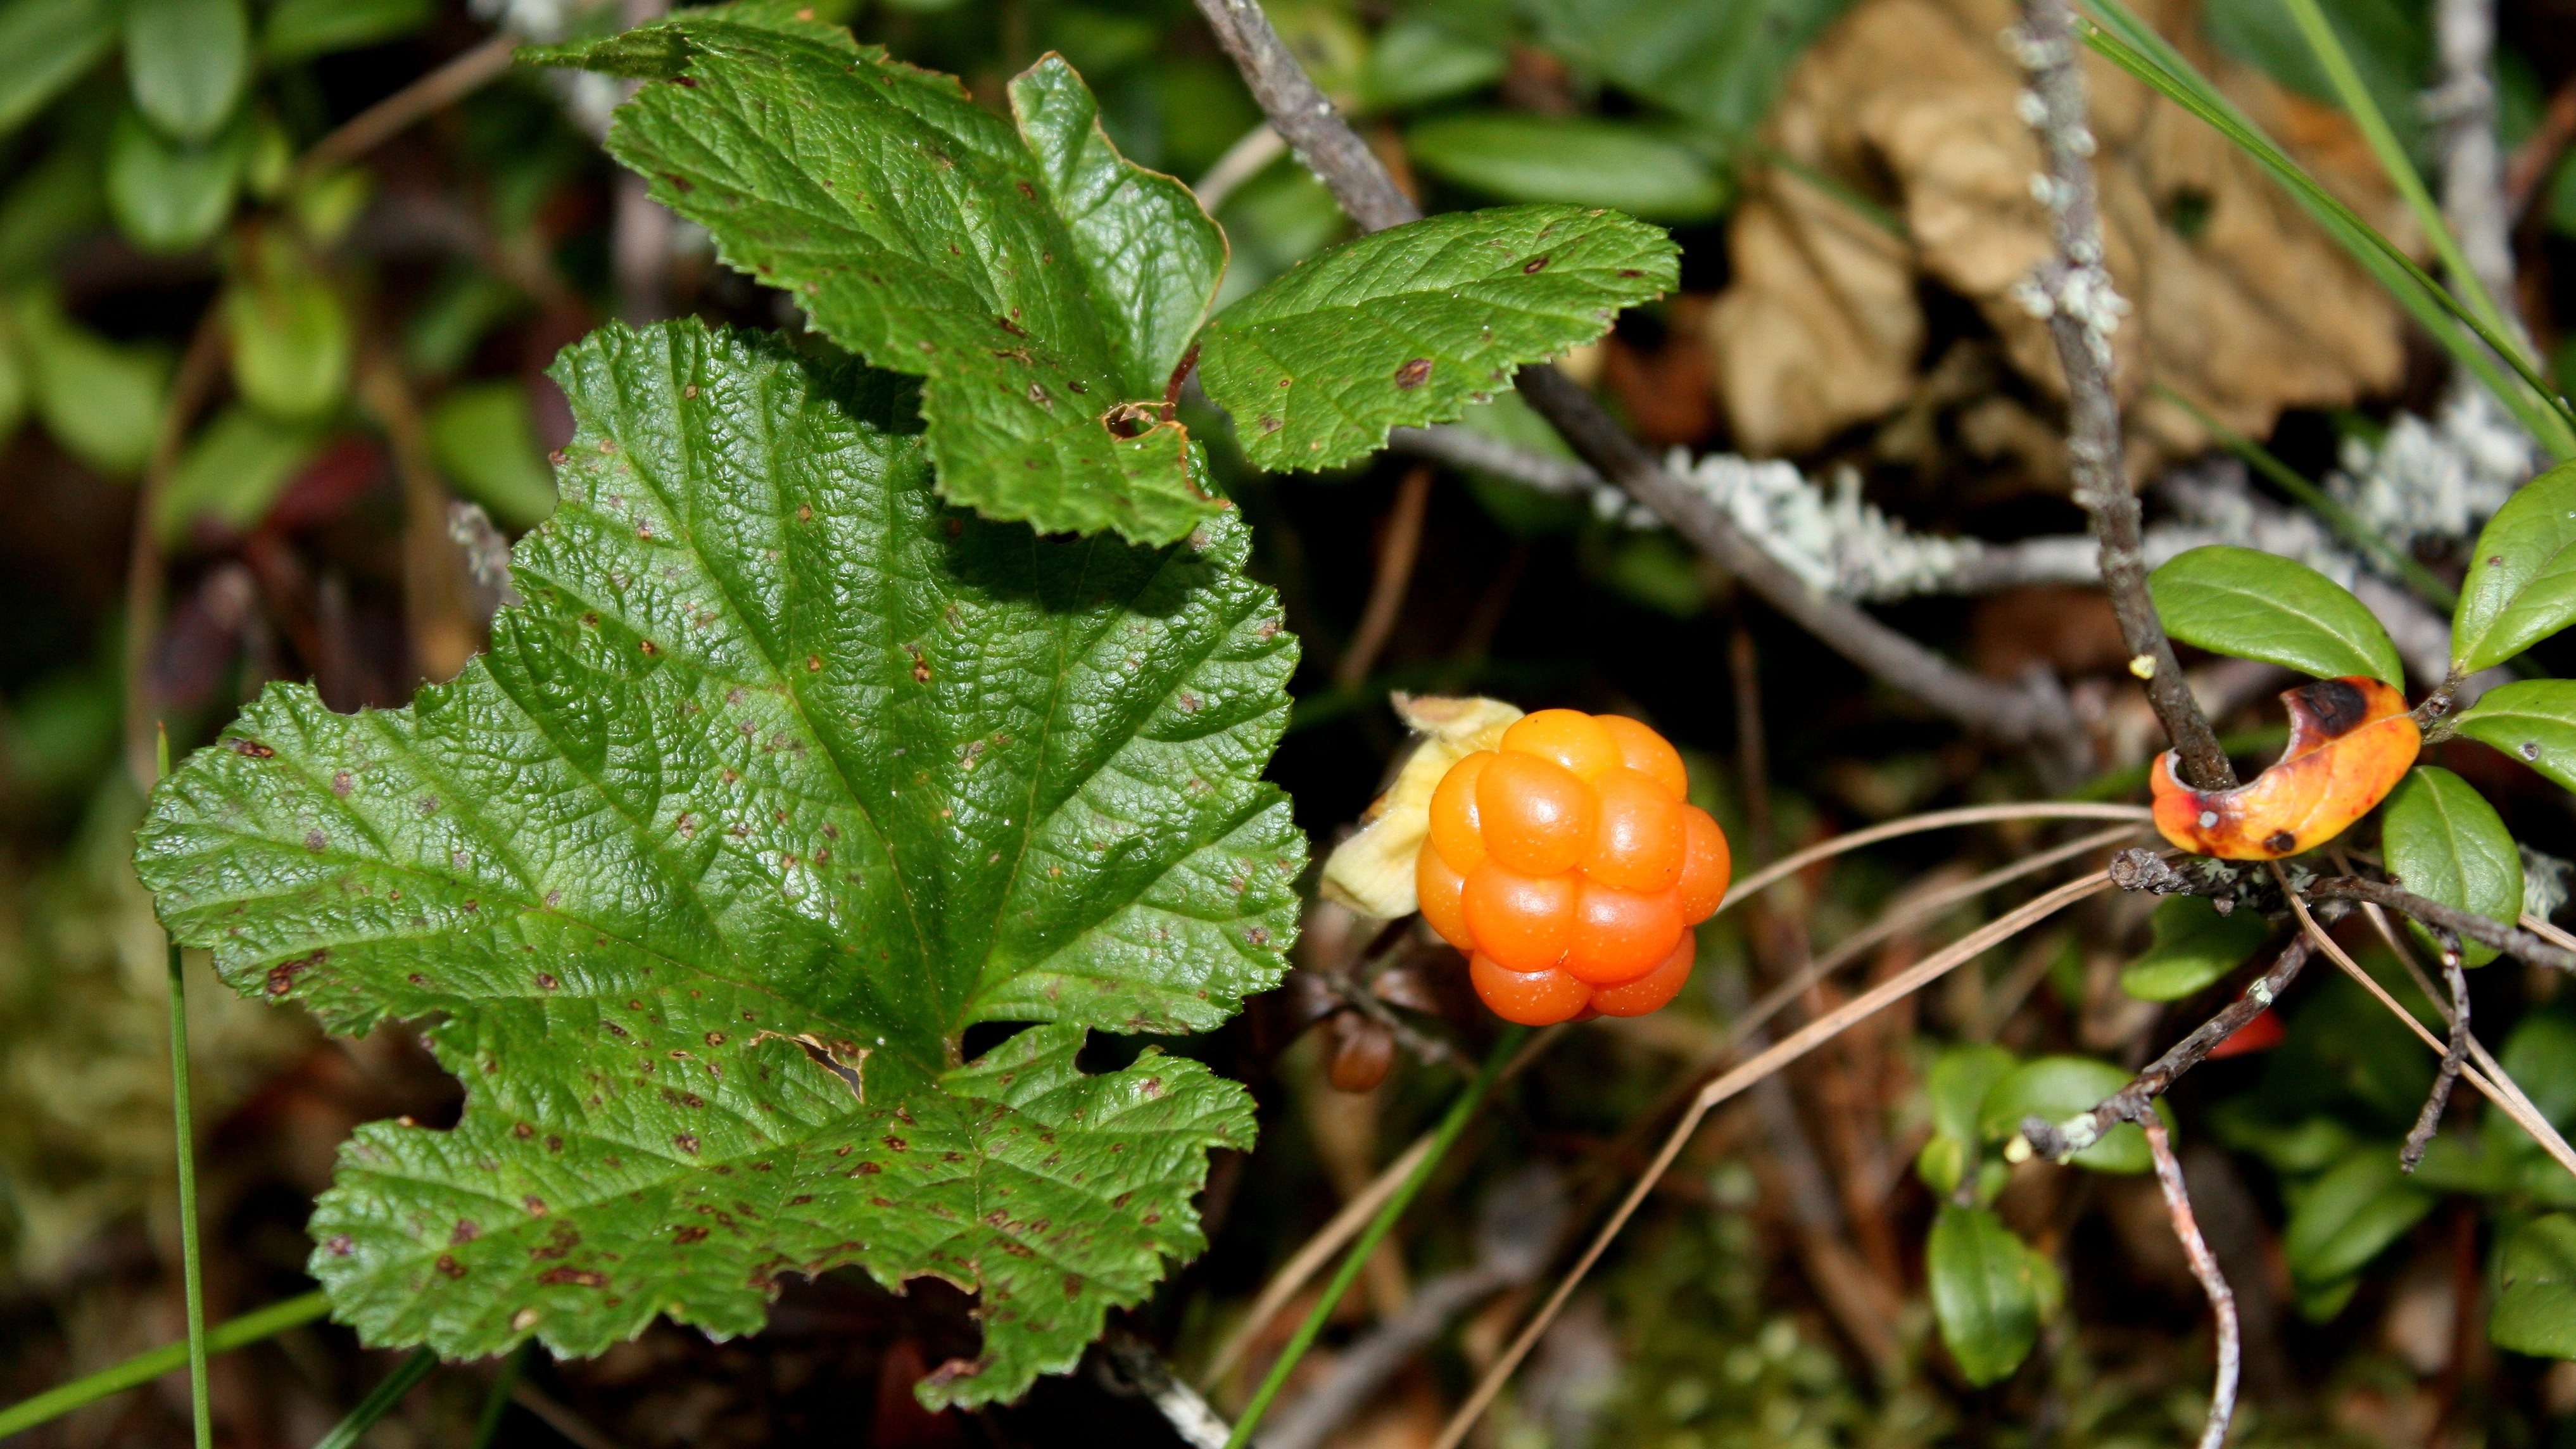
tree, nature, swamp, branch, plant, fruit, berry, leaf, flower, food, produce, autumn, botany, flora, wildflower, shrub, deciduous, polish, macro photography, flowering plant, cloudberry, land plant